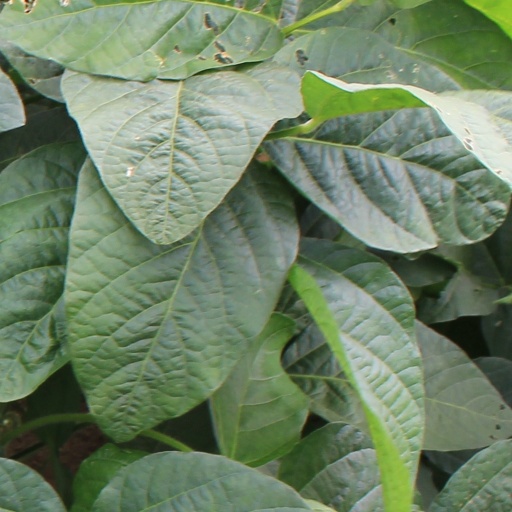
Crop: soybean